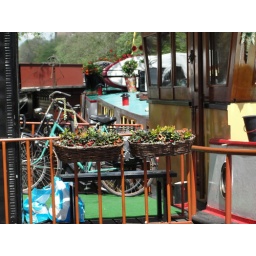
and plants of all descriptions in Amsterdam. One of our favourite houseboats was just covered with a field of grass.